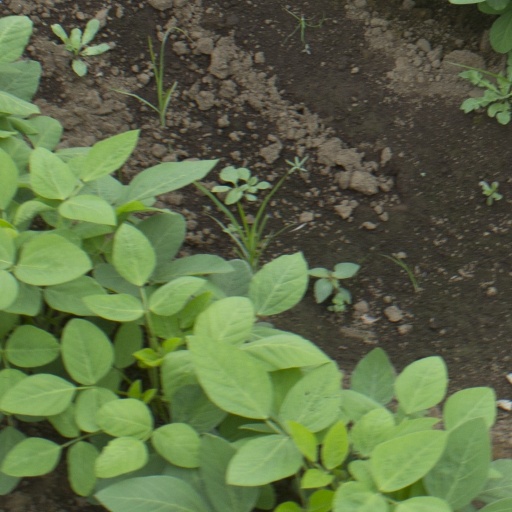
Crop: soybean